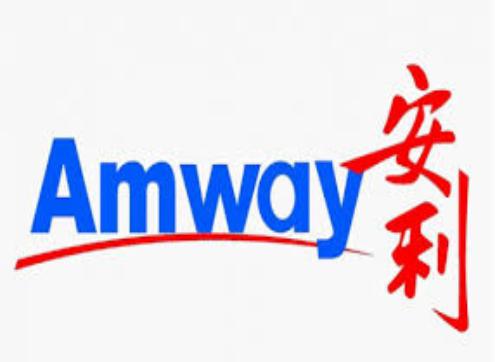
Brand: ANLI
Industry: Others